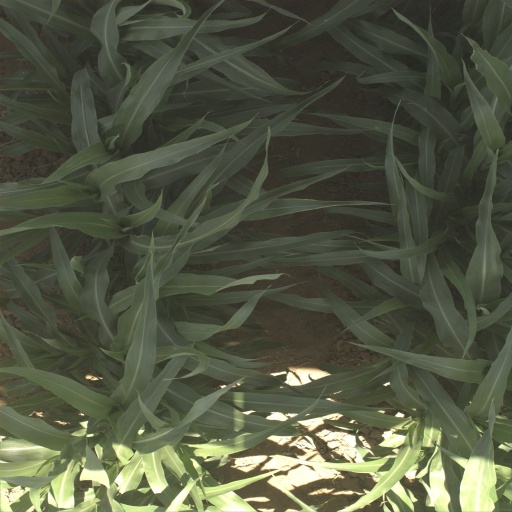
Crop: sorghum